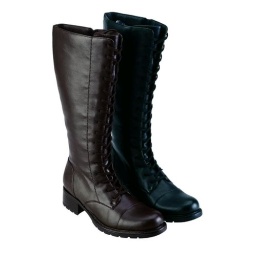
lady's boot in synthetic . available in black and brown